Murray Chotiner

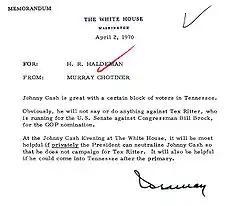
Memo from Chotiner to Haldeman suggesting Nixon "neutralize" Johnny Cash

On January 13, 1970, Nixon appointed Chotiner as a special counsel to the President, reporting to White House Chief of Staff Haldeman, a move the chief of staff described in his diaries as a "mixed blessing". Ziegler indicated that the new staffer would be handling "special projects of a wide variety", and "The New York Times" speculated that in view of his past, his duties would most likely be political. Haldeman noted in his diaries that his new subordinate was to serve as the "inside White House man for political campaigns". Chotiner served as liaison between the White House and Republican organizations in 31 states. Chotiner taught at a March 1970 seminar for Young Republican leaders where he suggested that the Republican running against Senator Edward Kennedy mention the Chappaquiddick incident at every opportunity, while insisting that it was not an issue in the campaign. Chotiner stated, "If he says it enough times, I think the voters of Massachusetts will understand all about Chappaquiddick."